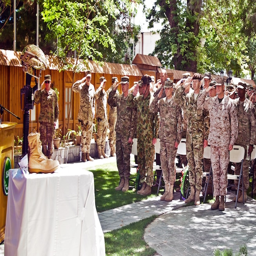
military commander , commander of forces far left , is joined by troops as they render a salute paying tribute to service members during a memorial